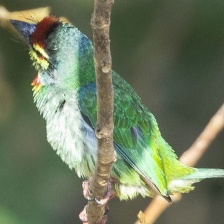
Species: COPPERSMITH BARBET
Scientific name: MEGALAIMA HAEMACEPHALA